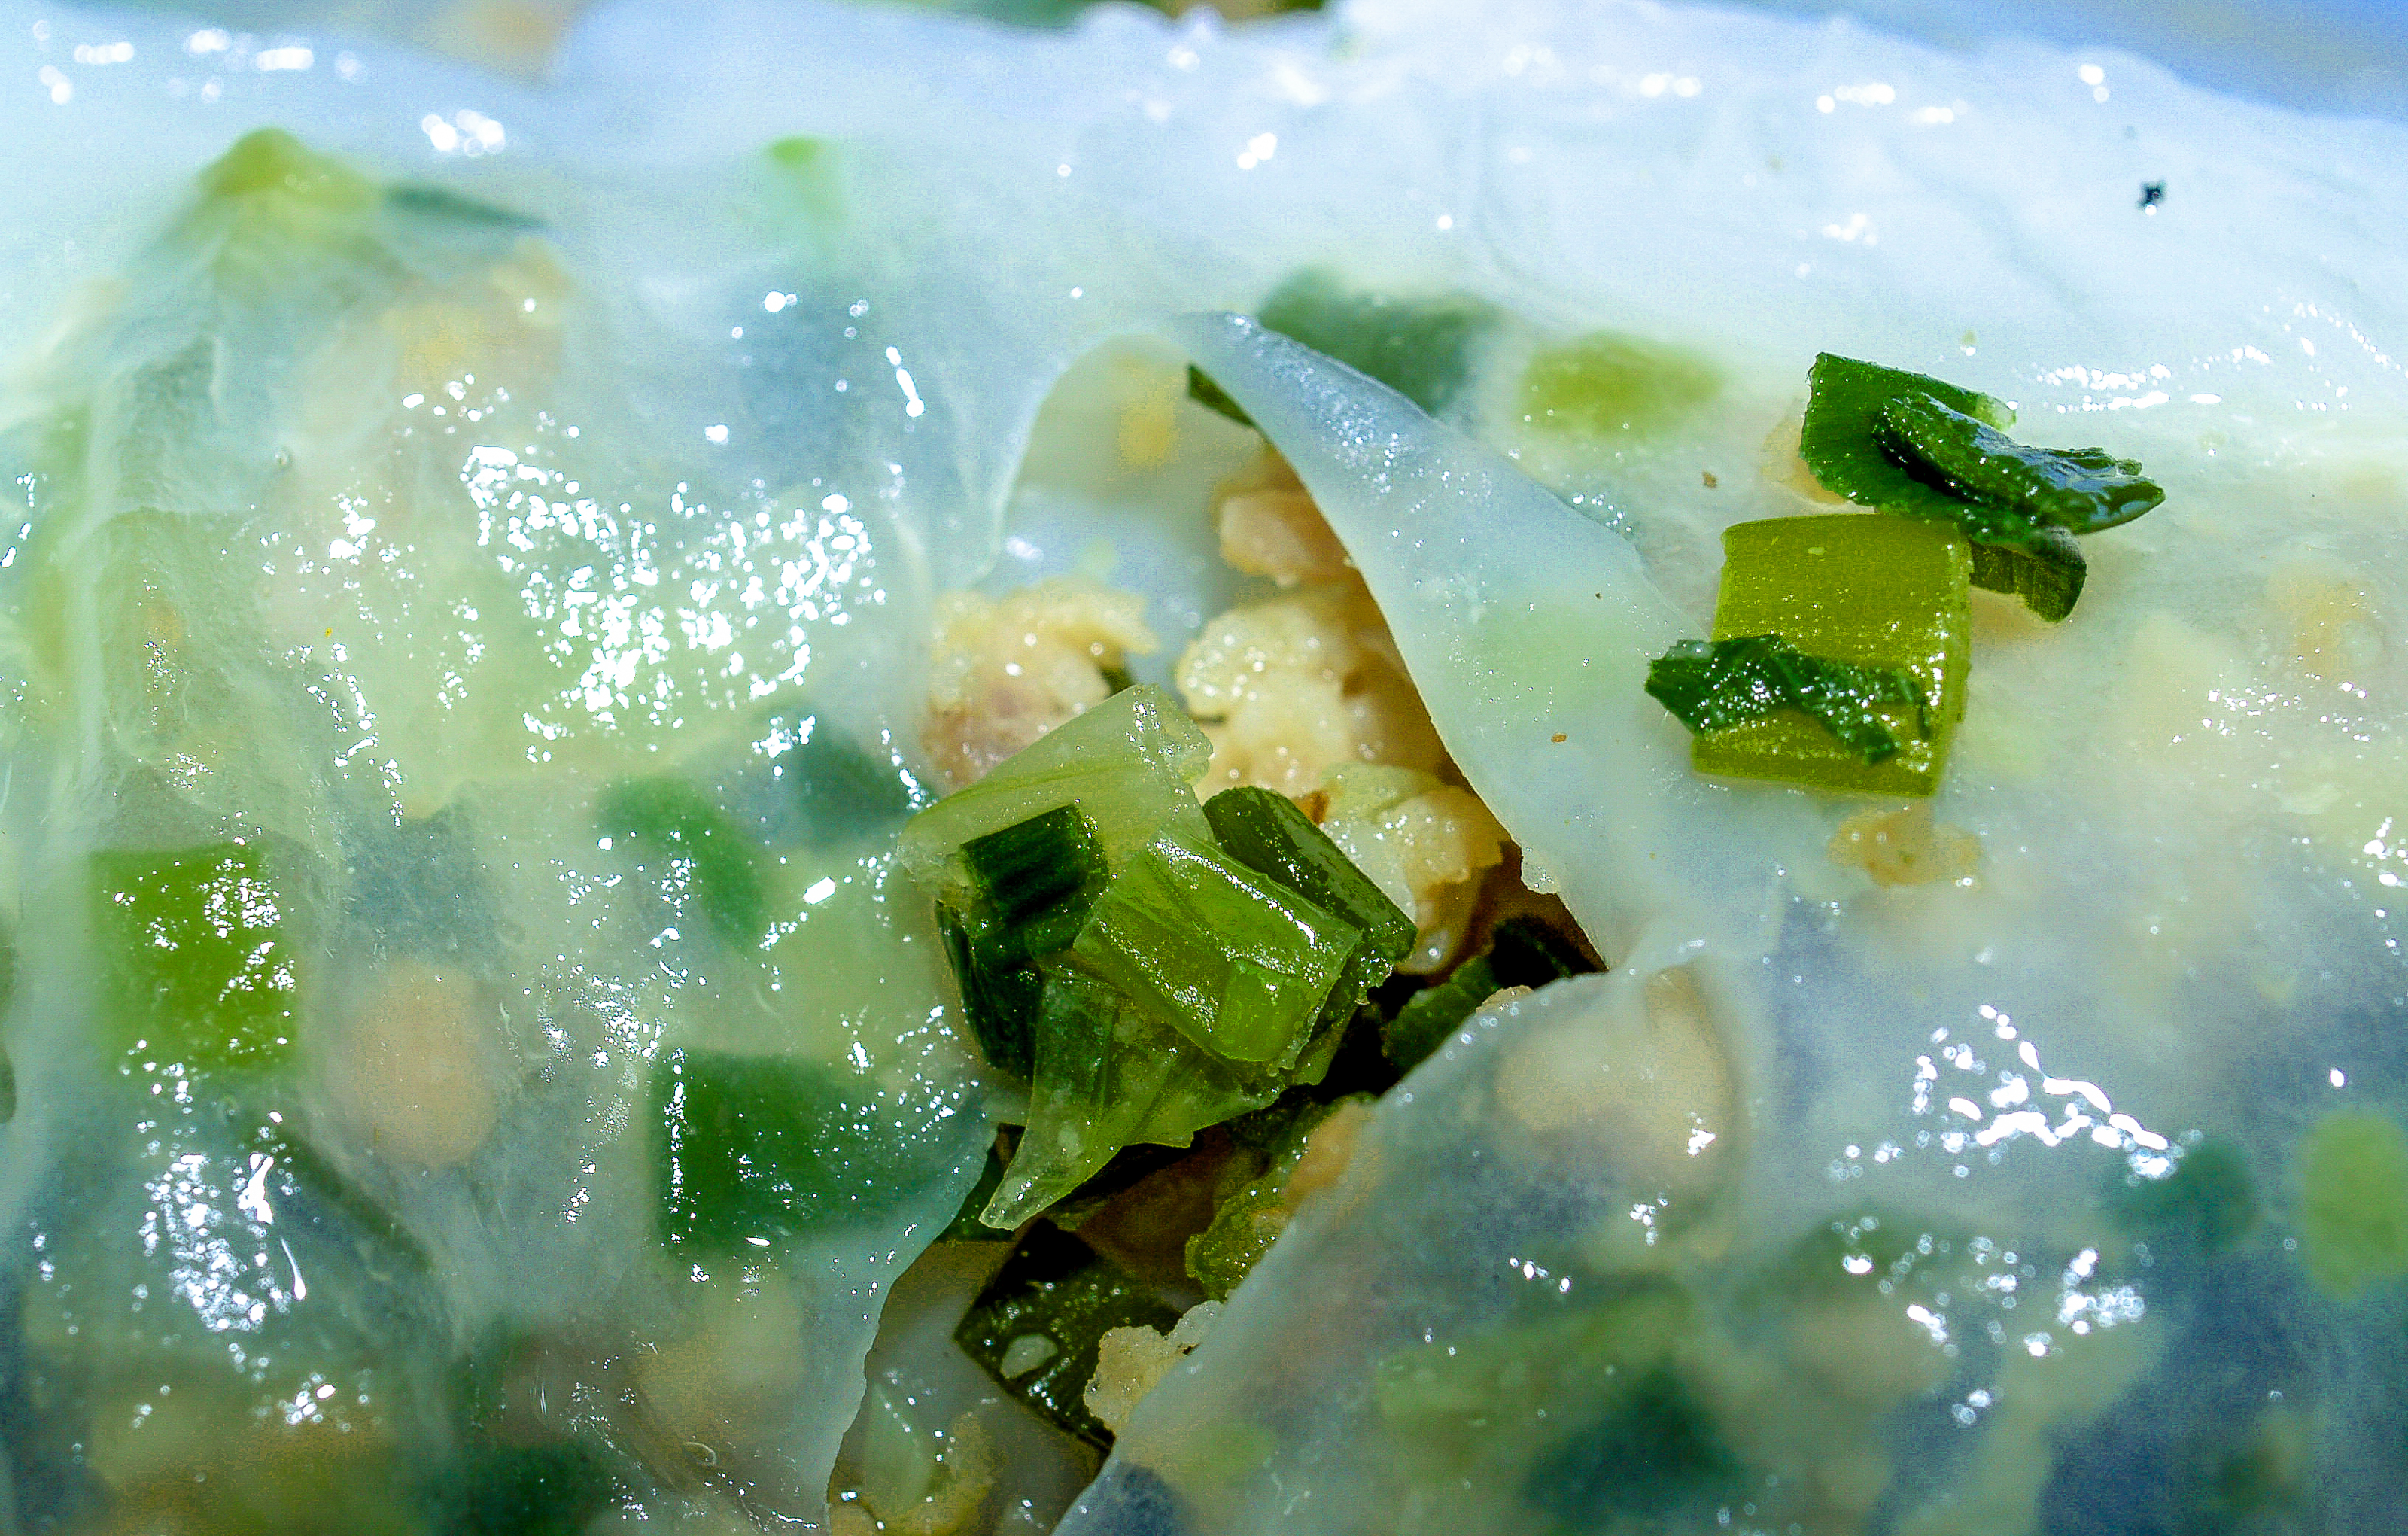
asian, chili, cooking, delicious, dish, food, fresh, green, healthy, lemon, meal, pork, restaurant, tasty, thai, vegetable, cuisine, ingredient, vegetarian food, Miyeok guk, produce, plant